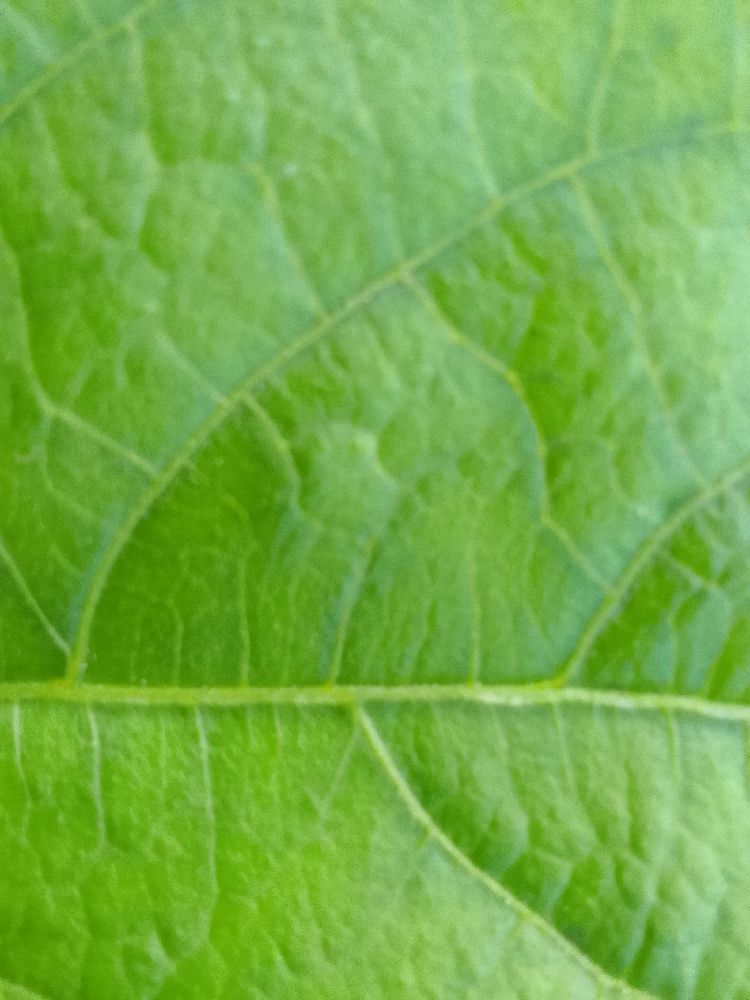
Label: healthy